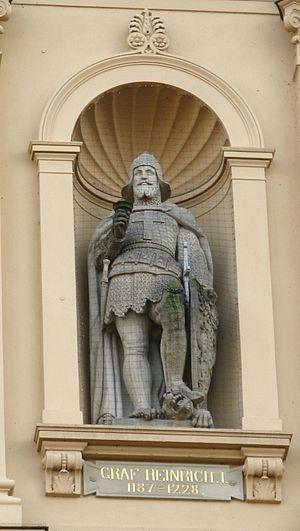
Henri Iᵉʳ de Schwerin, également connu comme Henri le Noir, est un noble allemand qui règne sur le comté de Schwerin et joue un rôle important dans l'effondrement de la suprématie du royaume du Danemark sur le côte sud de la mer Baltique.